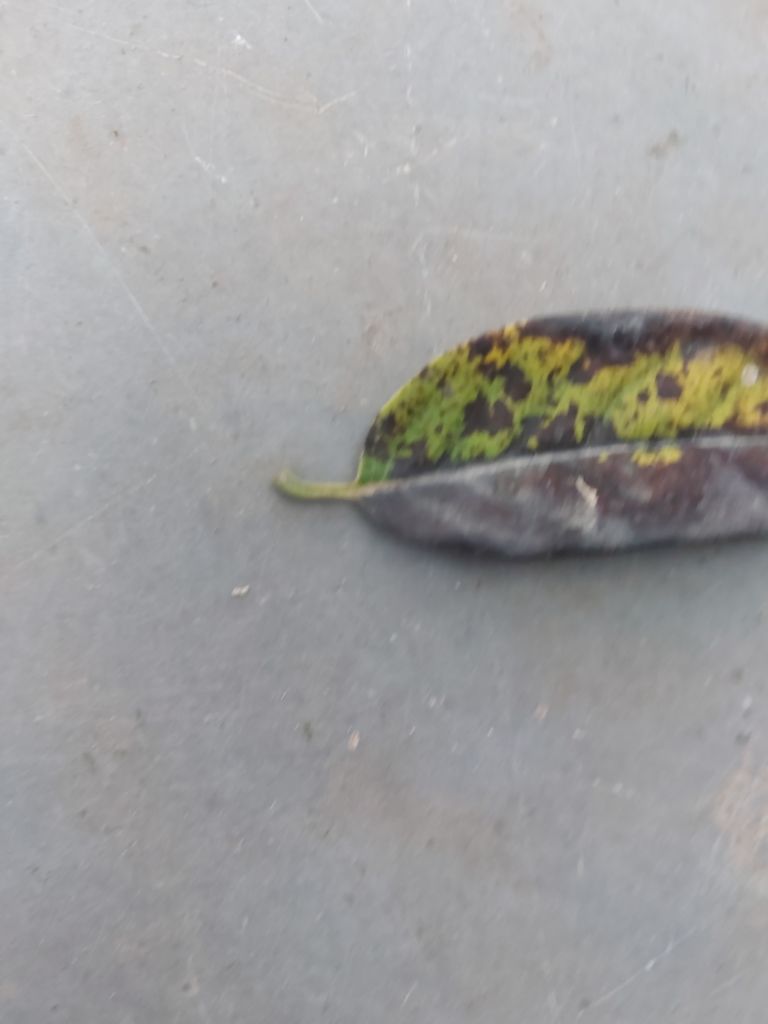
Disease label: Leaf spot on Leaves